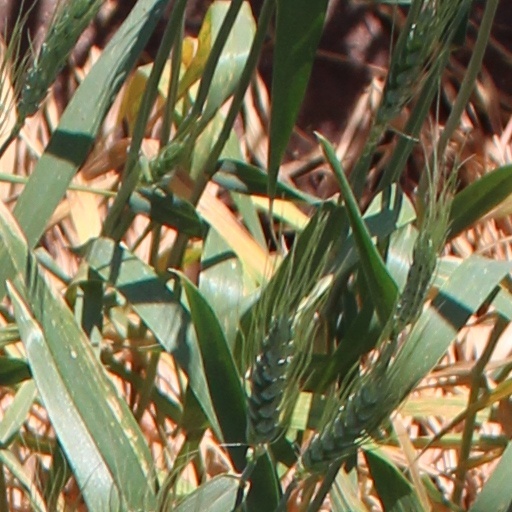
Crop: wheat